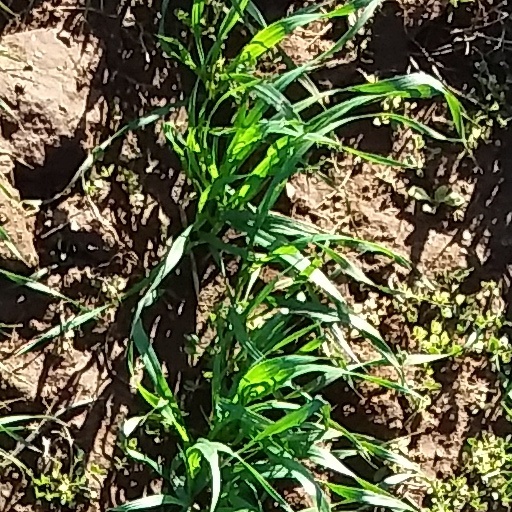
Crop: wheat